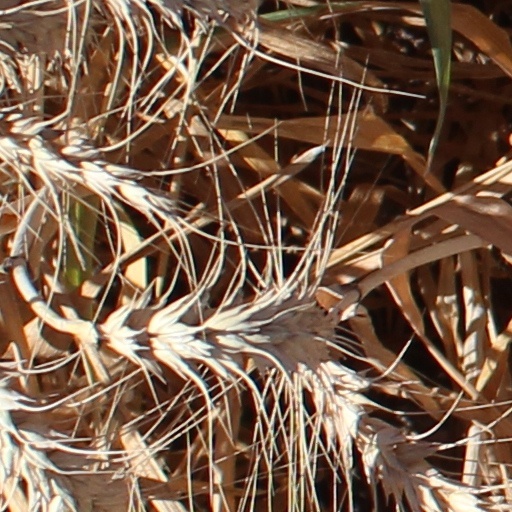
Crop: wheat